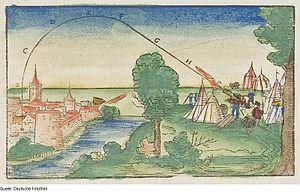
Dans une approche empirique, le poids rend compte de la qualité de ce qui est lourd ou léger, le poids d'un fardeau. La notion de poids s'étend aussi à toutes sortes de sensations et impressions. On parle de supporter, souffrir toutes les incommodités du travail, chaleur, pénibilité, en termes de poids.
La balistique est la science qui a pour objet l'étude du mouvement des projectiles.